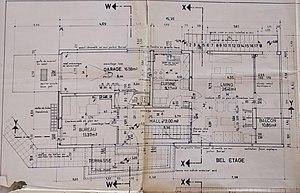
rdcjulesmozin
Les maisons Frans et Derwael sont des maisons unifamiliales qui ont été construites au 16 et 18 de la rue de Chèvremont à Chaudfontaine. Les architectes sont Jules Mozin et Henri Debras pour la maison Derwael et Jules Mozin et Charles Carlier pour la maison Frans respectivement en 1954 et en 1957 sur un coteau de la vallée de Chaudfontaine. Les deux maisons de style moderniste sont construites sur le même principe d'axe longitudinal et de boîte parallélépipédique mais avec les subtilités des architectes qui la construisent, toutes deux dans un " style 58" belge.